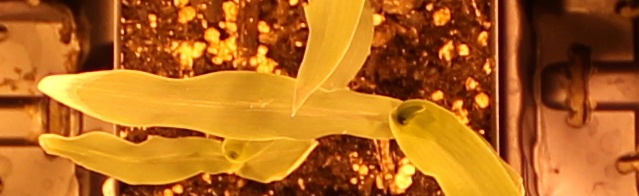
Label: Corn